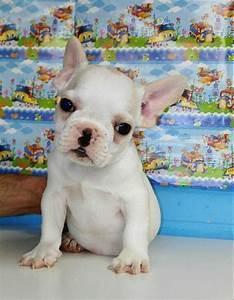
dog